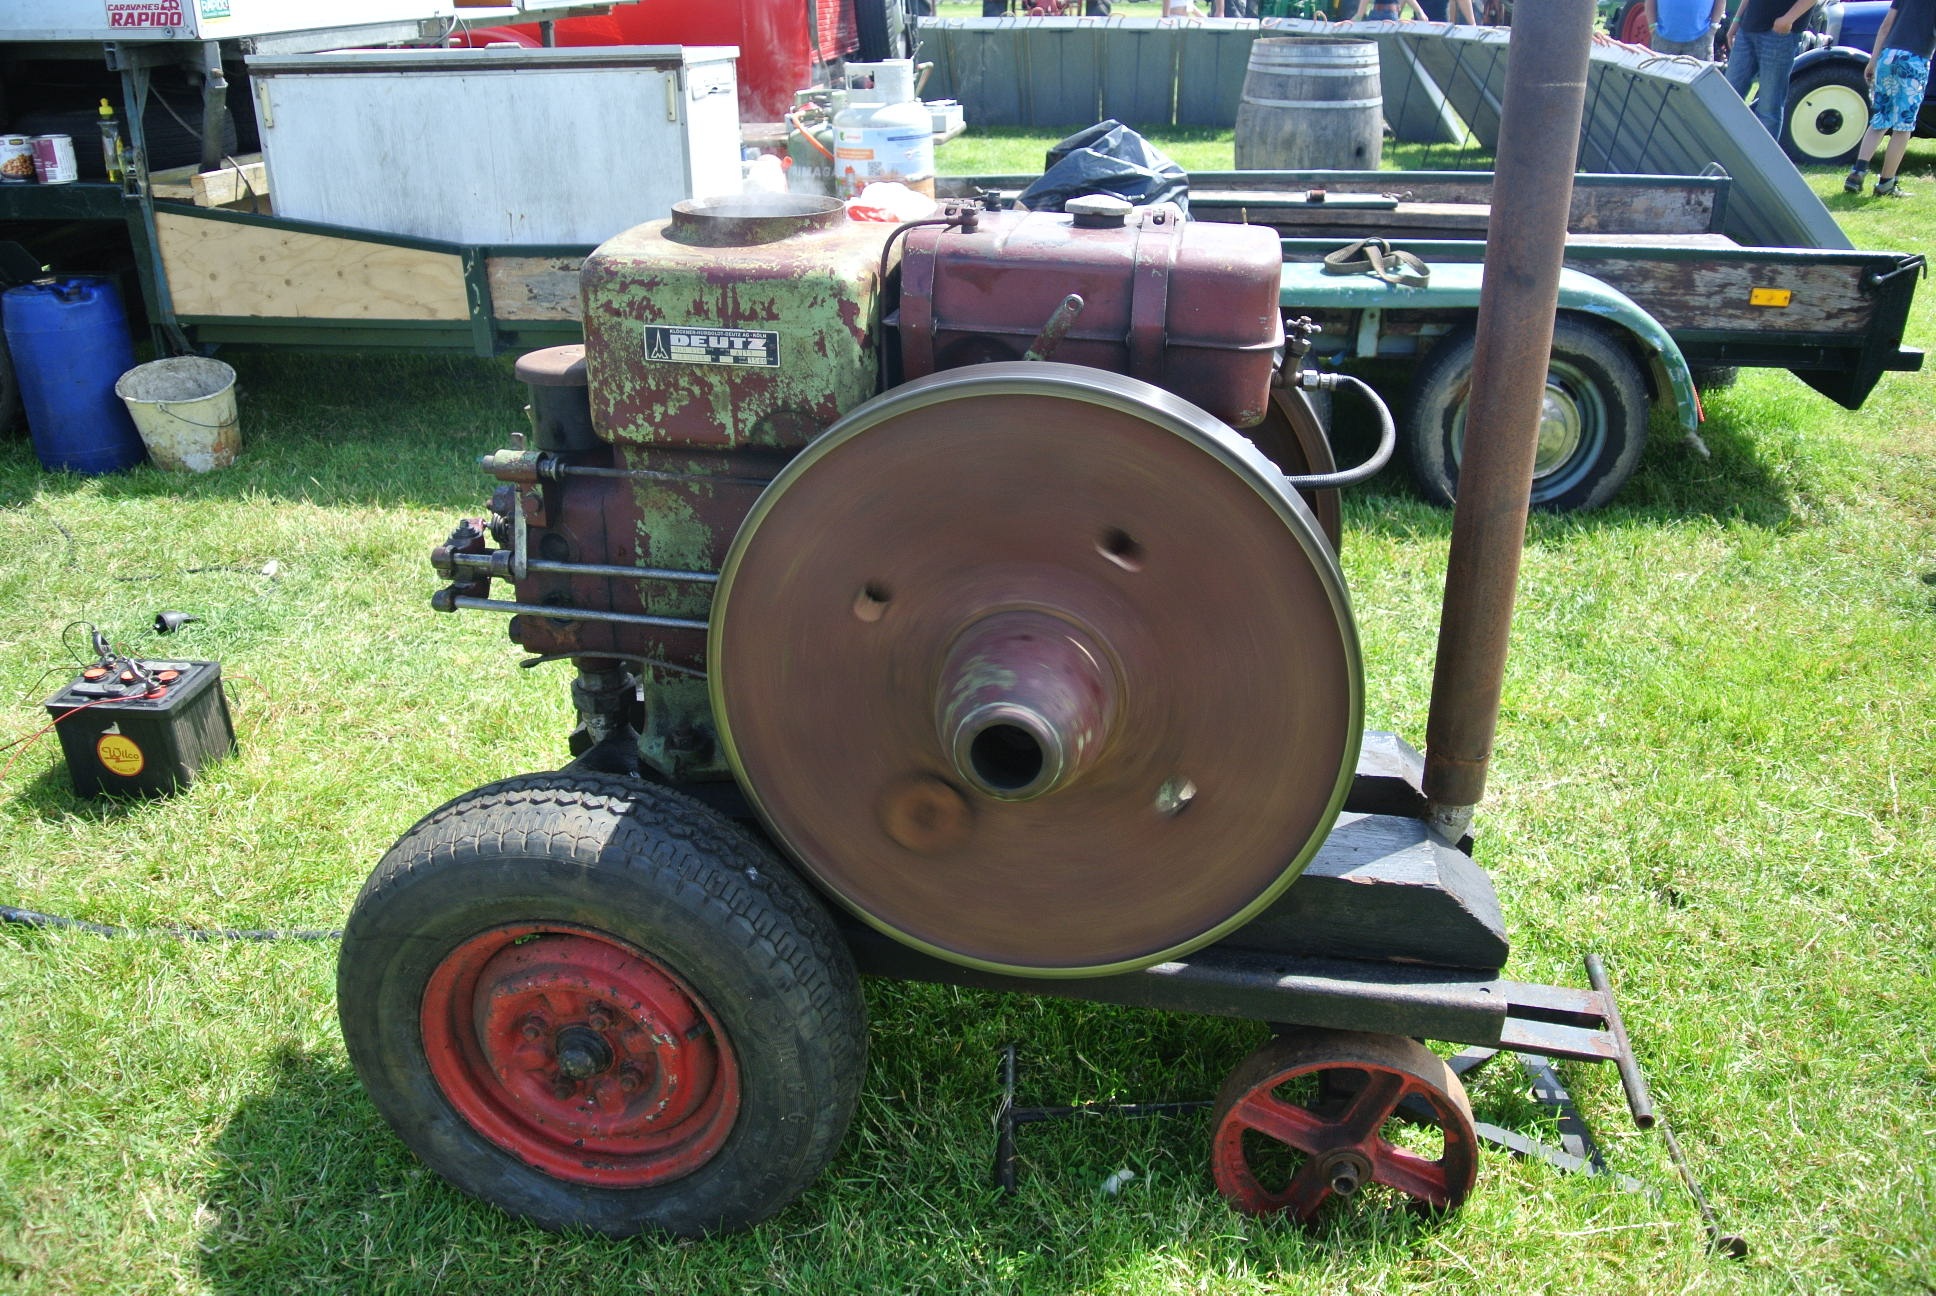
technology, tractor, lawn, wheel, vehicle, agriculture, engine, machines, oldtimer, steam engine, motors, agricultural machinery, automotive engine part